Electoral district III (Croatian Parliament)

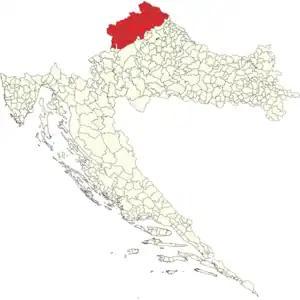
Electoral district III (2023-present)

Electoral district III ("Croatian:" III. izborna jedinica) is one of twelve electoral districts of Croatian Parliament.